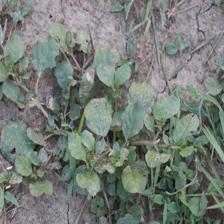
Label: BroadLeafWeed